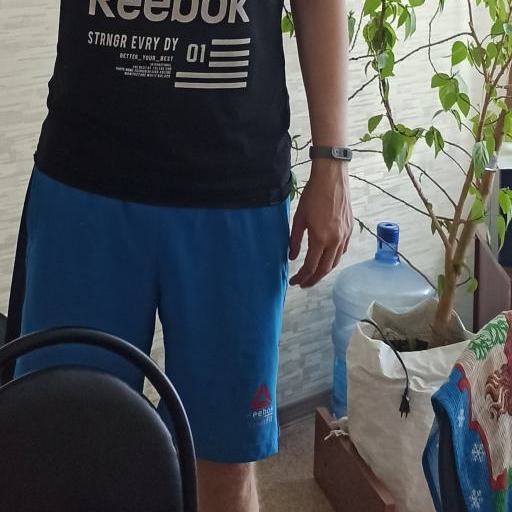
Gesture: no_gesture